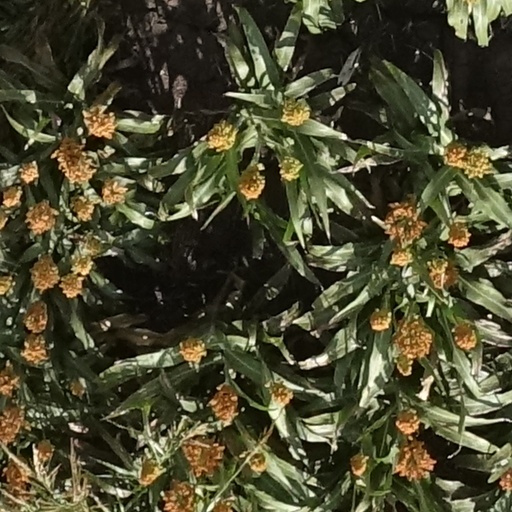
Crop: sorghum